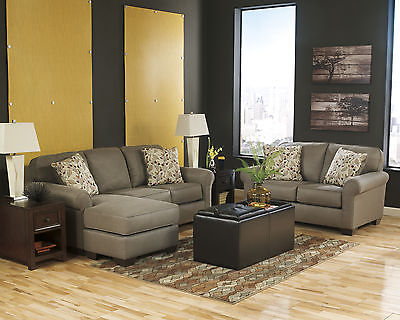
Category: sofa